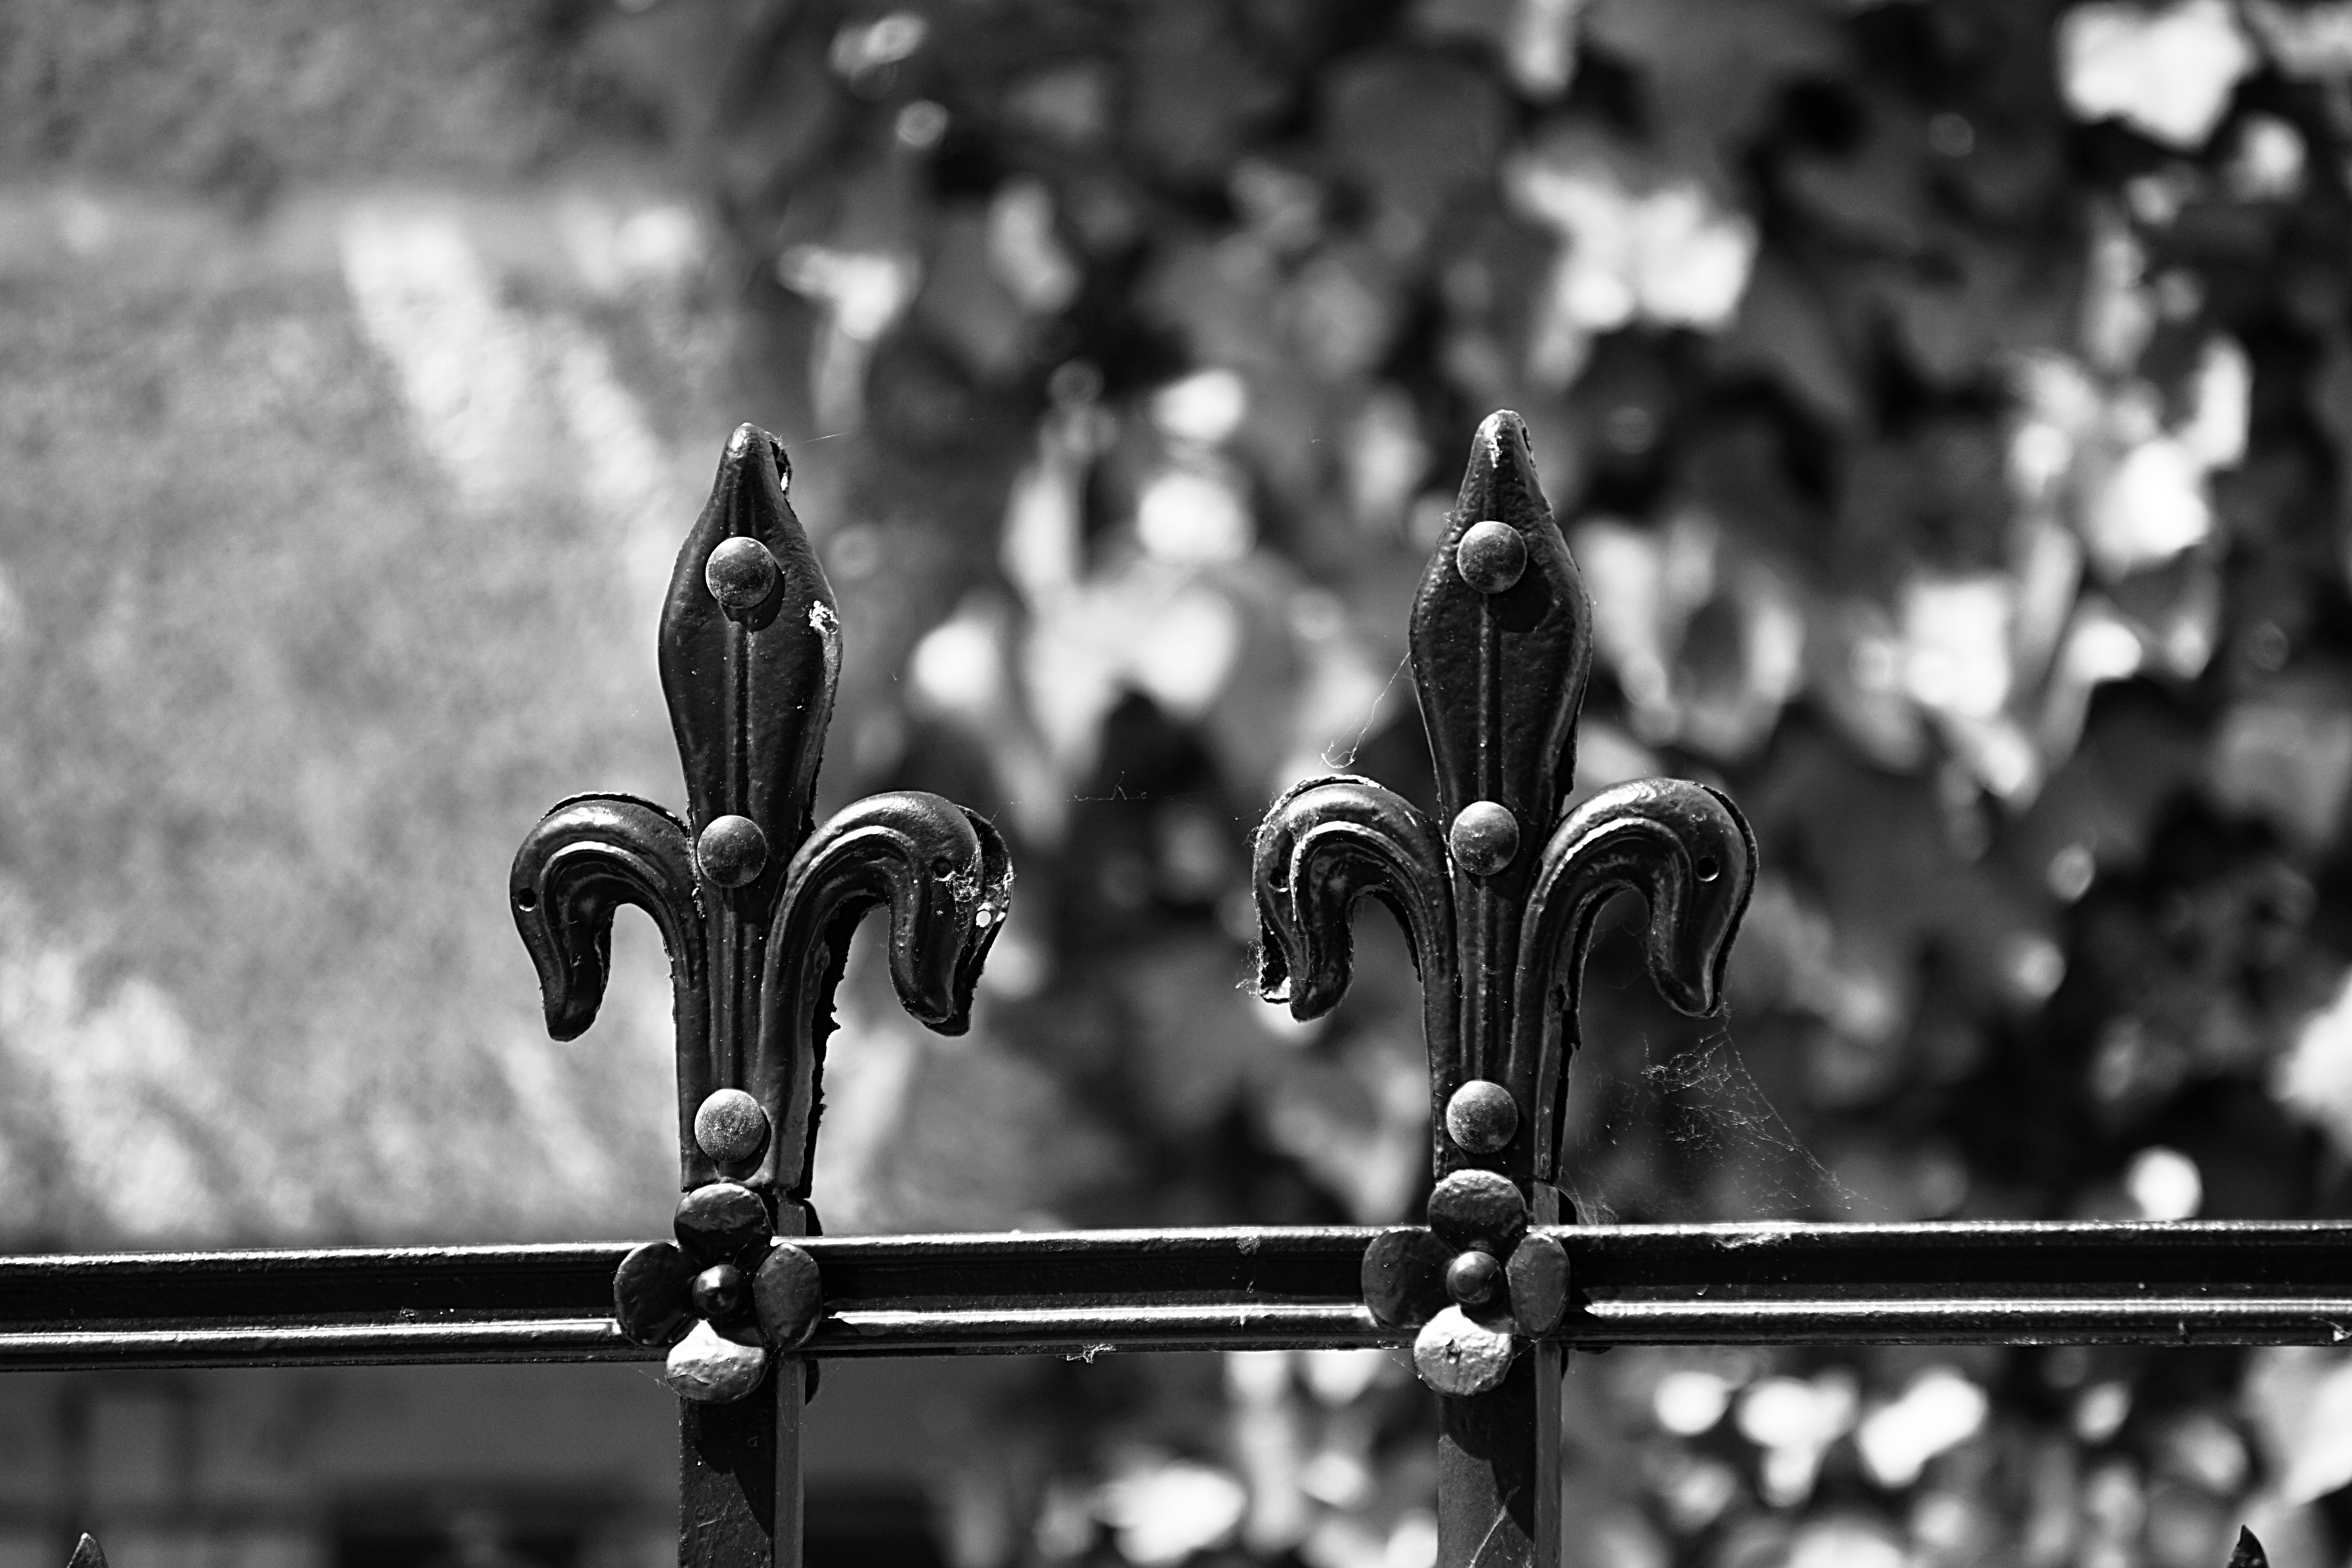
branch, black and white, white, photography, leaf, flower, spring, metal, black, monochrome, season, close up, outside, grid, barrier, protection, wrought iron, macro photography, fleur de lis, monochrome photography